Laconia High School (New Hampshire)

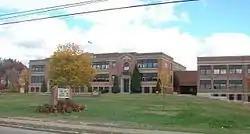

Laconia High School (LHS) is a public high school in Laconia, New Hampshire, United States, serving grades 9 through 12. Enrollment in the 2014-15 school year was 626 students. The school's athletic teams are the Sachems.